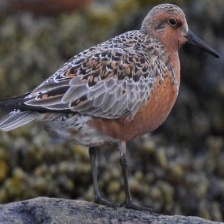
Species: RED KNOT
Scientific name: CALIDRIS CANUTUS
ImageNet parent category: red-backed_sandpiper